Isobel Wylie Hutchison

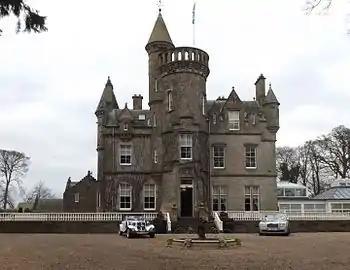
Carlowrie Castle, built by the Hutchison family in the mid 19th century.

Hutchison was born at Carlowrie Castle in West Lothian, the third of five children of Jeannie Wylie (1857-1931) and Thomas Hutchison (1841-1900). Her father died when she was ten years old. He left equal provision for all of his children with trusts, and as a result she was financially independent throughout her life.